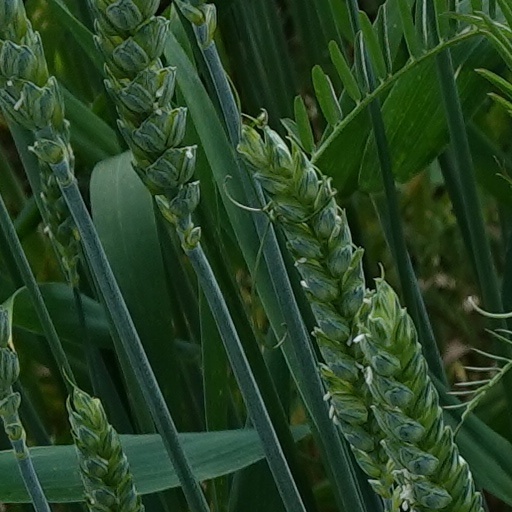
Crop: wheat